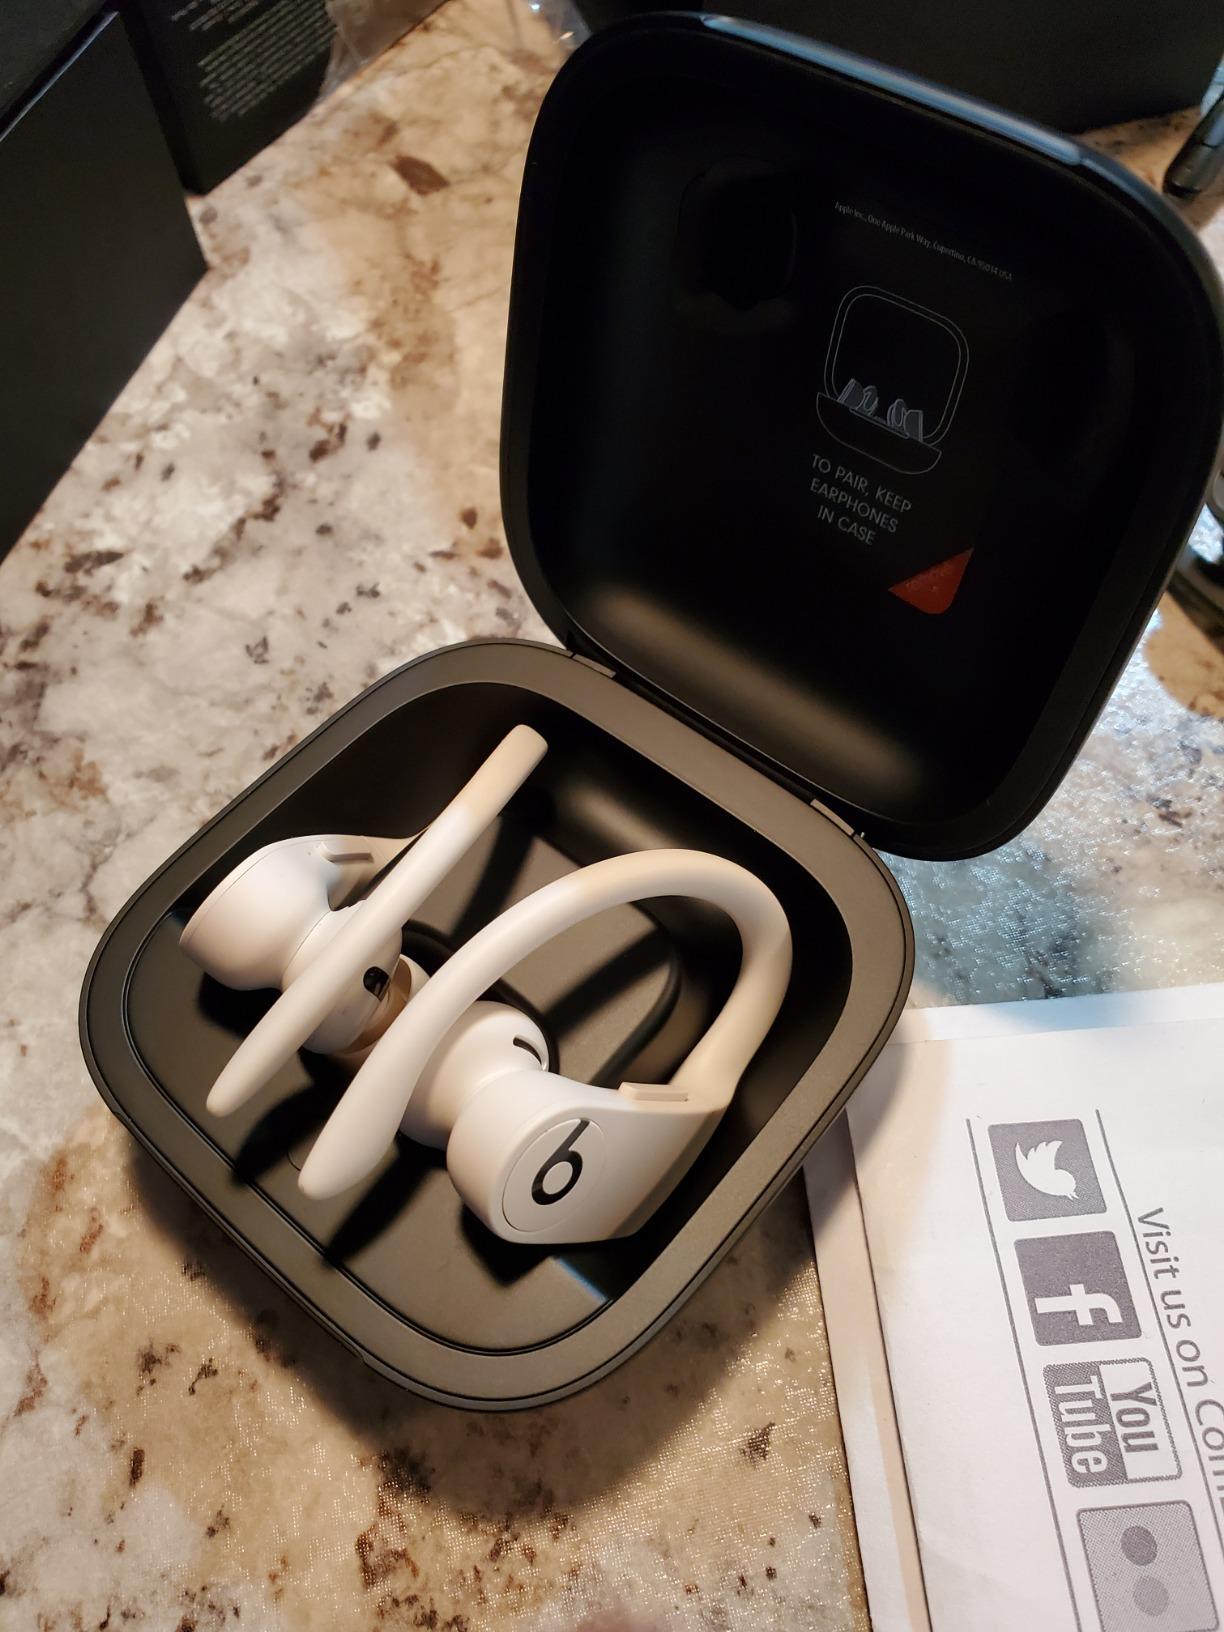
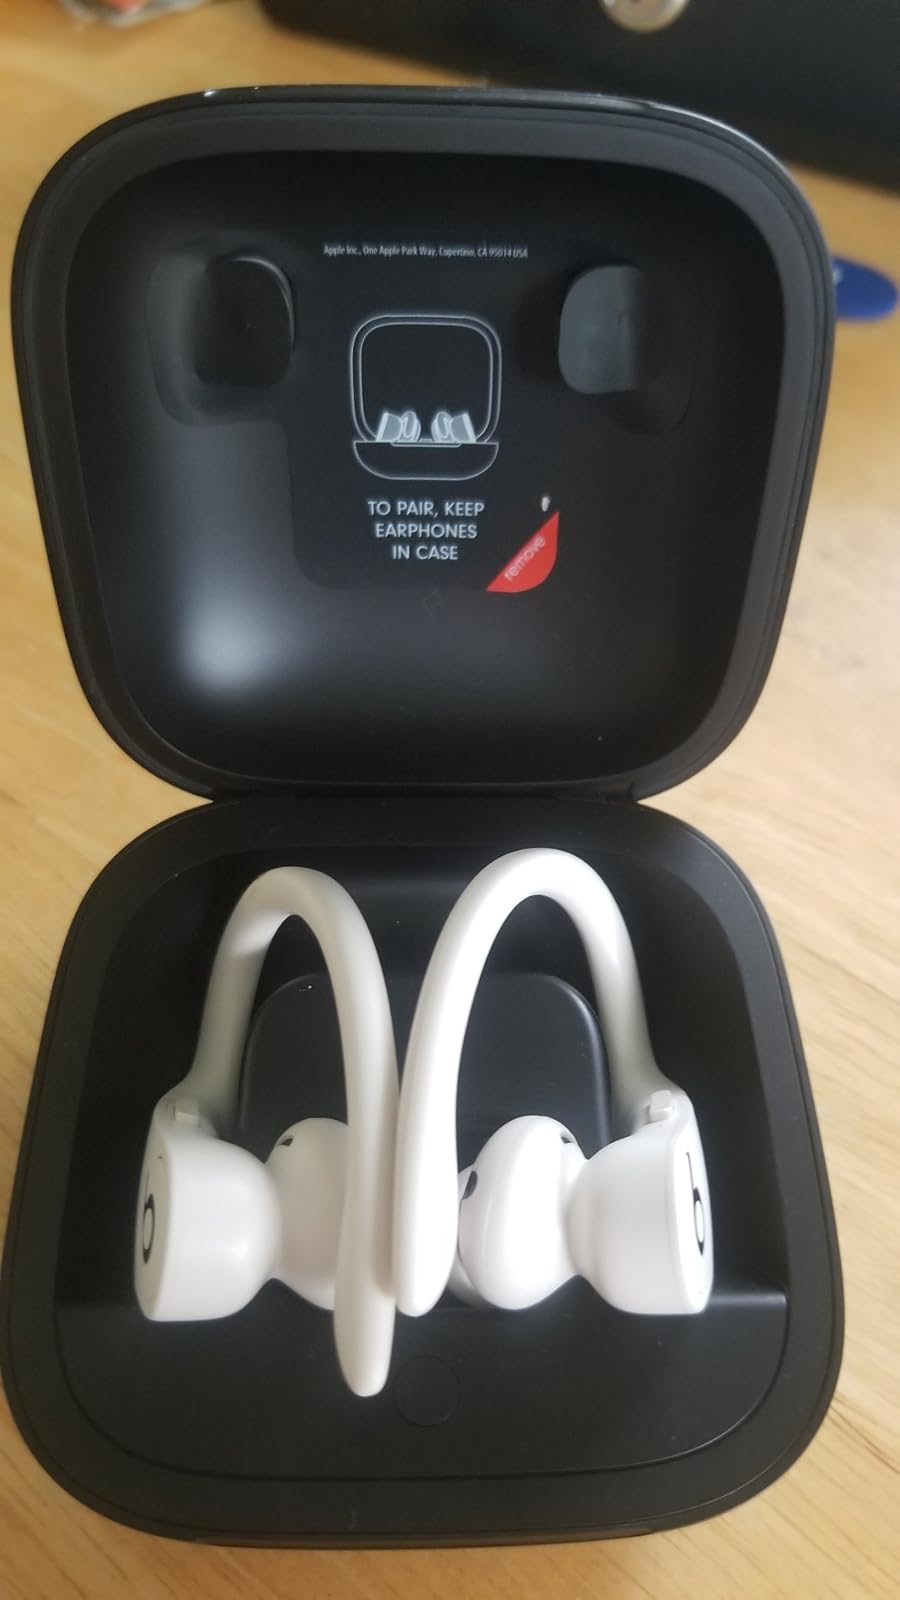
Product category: earbuds
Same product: yes